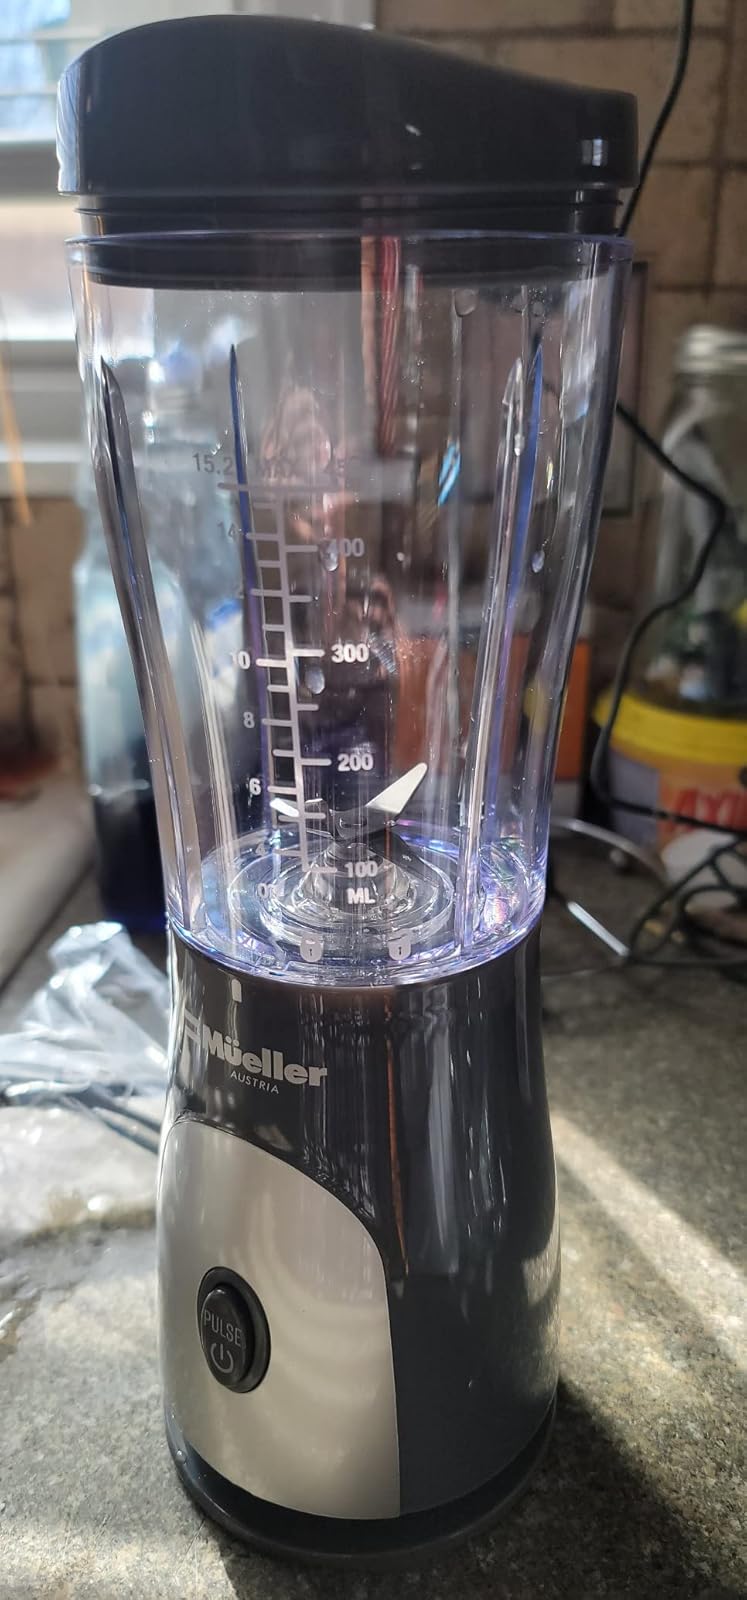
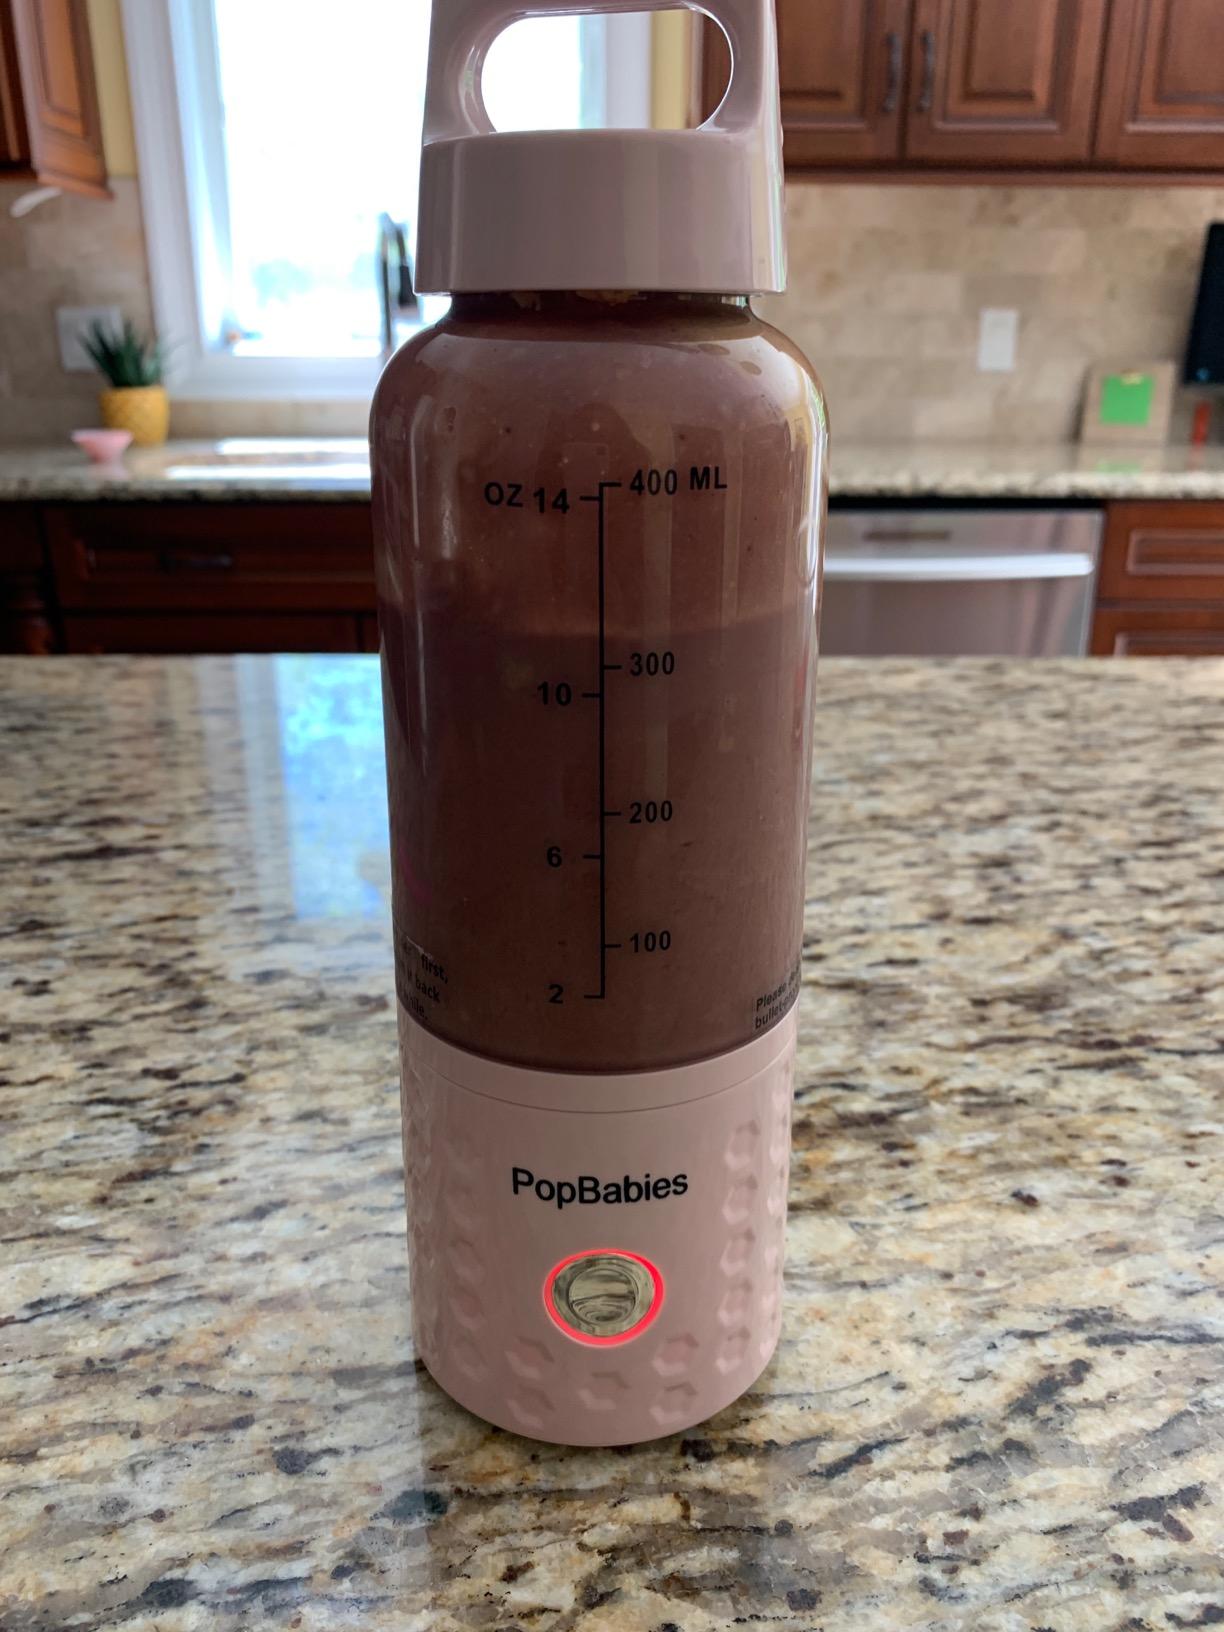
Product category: items_blender
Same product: no